EHarmony

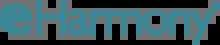
eharmony's original logo, used until August 20, 2017

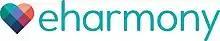
eharmony logo, used from 2017 to 2023

eharmony was founded by Neil Clark Warren, a clinical psychologist, with his son-in-law, Greg Forgatch. Warren and Forgatch created Neil Clark Warren & Associates, a seminar company, in 1995. The company eventually became the dating website eharmony. During its initial four years, the website was developed by TechEmpower.